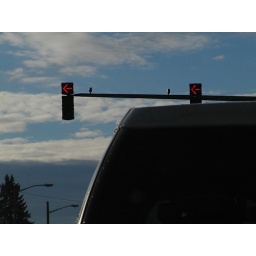
I liked how the green light got reflected on the car in front of me - quite unintentionally.